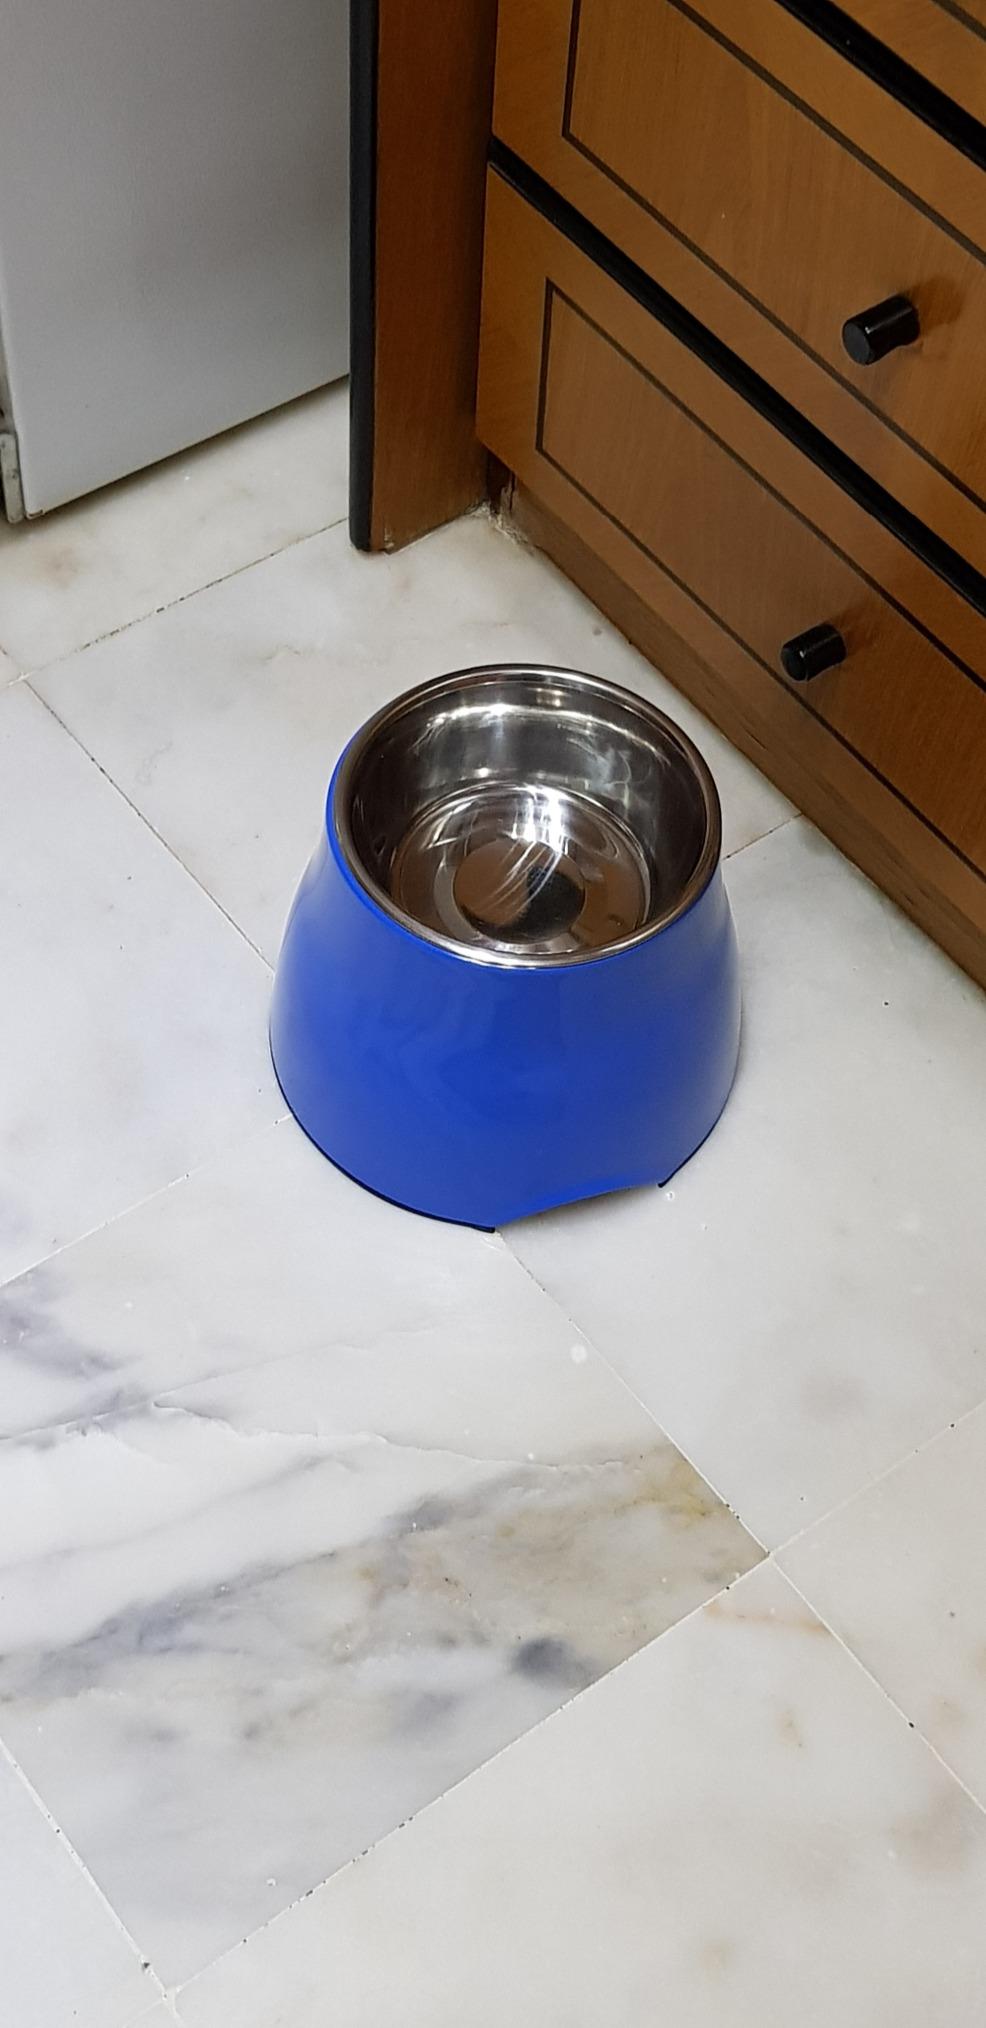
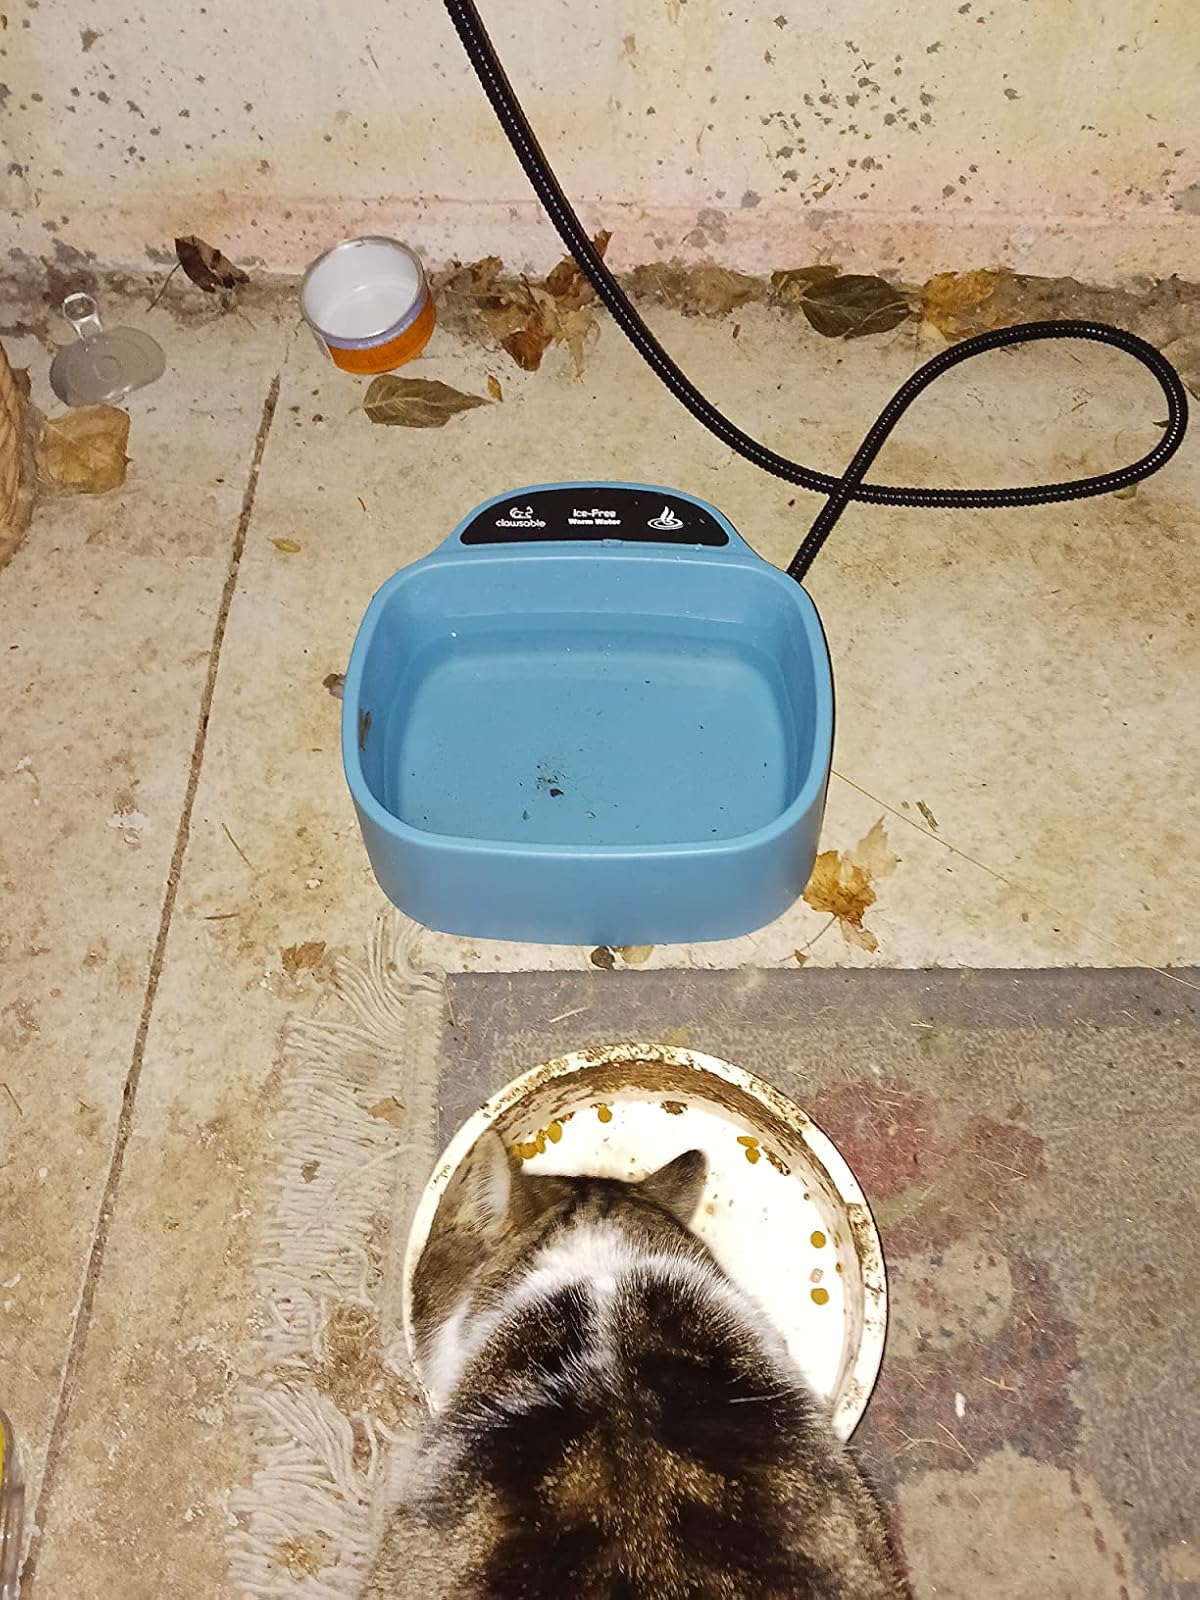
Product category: items_bowl
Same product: no